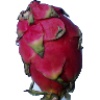
Label: Pitahaya Red 1